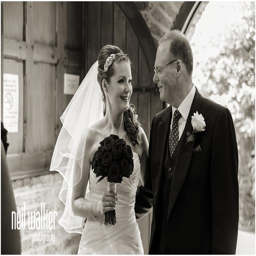
a bride & her father